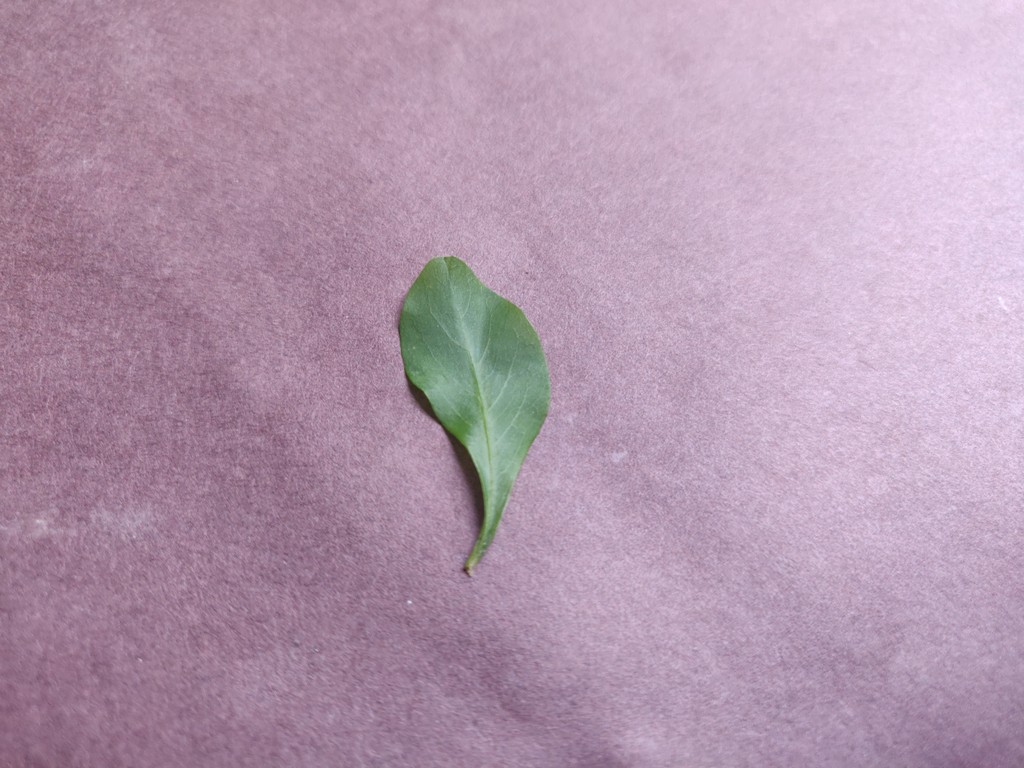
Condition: Healthy
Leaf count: single
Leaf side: front